Bahrain

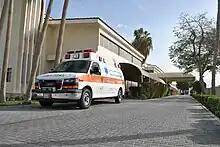
Ambulance in International Hospital of Bahrain

Bahrain has a well-developed road network, particularly in Manama. The discovery of oil in the early 1930s accelerated the creation of multiple roads and highways in Bahrain, connecting several isolated villages, such as Budaiya, to Manama.